Lin Biao

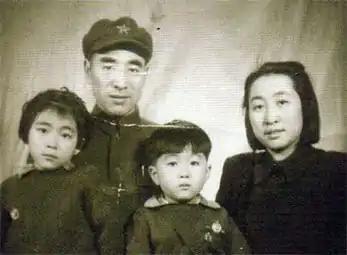
Lin Biao with wife Ye Qun and their children

In August 1937, Lin was named commander-in-chief of the 115th Division of the Communist 8th Route Army and ordered to aid Yan Xishan's forces in repelling the Japanese invasion of Shanxi. In this capacity, Lin orchestrated the ambush at Pingxingguan in September 1937, which was one of the few battlefield successes for the Chinese in the early period of the Second Sino-Japanese War (known in China as the "War of Resistance Against Japan").